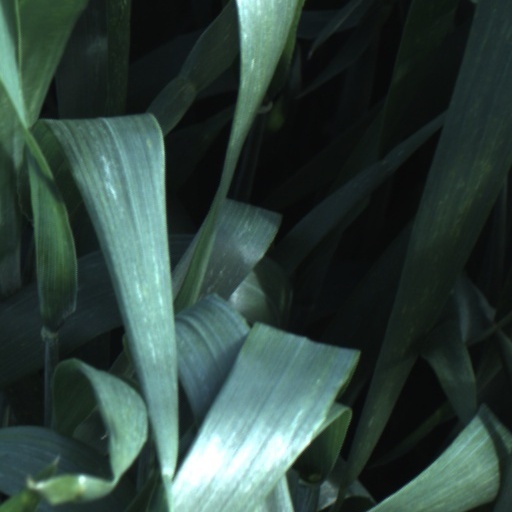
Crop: wheat